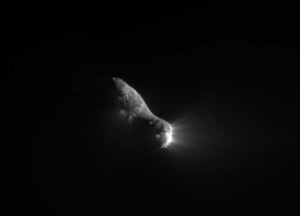
Animation du survol de la comète Hartley 2 par la sonde Epoxi.
Deep Impact est une sonde spatiale de l'agence spatiale américaine, la NASA, dont l'objectif principal est le recueil de données sur la composition interne de la comète Tempel 1. À l'époque de ce projet, les principales théories en vigueur postulent que les comètes sont constituées du matériau primordial à l'origine du Système solaire ce qui rend leur étude particulièrement importante pour la modélisation de sa formation. Deep Impact est une sonde spatiale d'environ 1 tonne, développée dans le cadre du programme Discovery qui rassemble des missions scientifiques interplanétaires à coût modéré. La sonde spatiale, lancée début 2005, arrive à proximité de la comète le 4 juillet 2005 et largue un impacteur de près de 400 kg qui, en frappant sa surface à grande vitesse, crée un cratère d'impact d'environ 30 mètres de diamètre. Les matériaux éjectés en provenance de couches situées sous la surface sont alors analysées par les instruments de la sonde spatiale. La sonde remplit parfaitement ses objectifs en fournissant des données précises et parfois inattendues sur la structure interne de la comète.
Cet article est une liste de comètes, non exhaustive mais qui vise à l'être. Elle inclut les comètes périodiques, à longue période et non périodiques ainsi que les planètes mineures ayant une désignation cométaire.